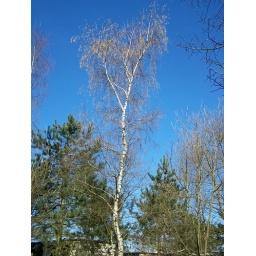
White tree surrounded by green trees